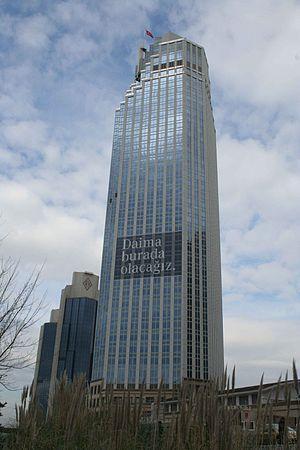
Türkiye İş Bankası est une banque turque située à Istanbul. Elle fait partie de l'indice ISE-100 de la bourse d'Istanbul.
Depuis la construction du Sabanci Center en 1993, de nombreux immeubles d'au moins 100 mètres de hauteur ont été construits à Istanbul en Turquie.
L'Isbank Tower 1 est un gratte-ciel d'Istanbul, qui avec ses 52 étages a été le plus haut de Turquie jusqu'en 2009. Il a été inauguré en l'an 2000. Sa hauteur officielle est de 181 m, 194 m avec son antenne.